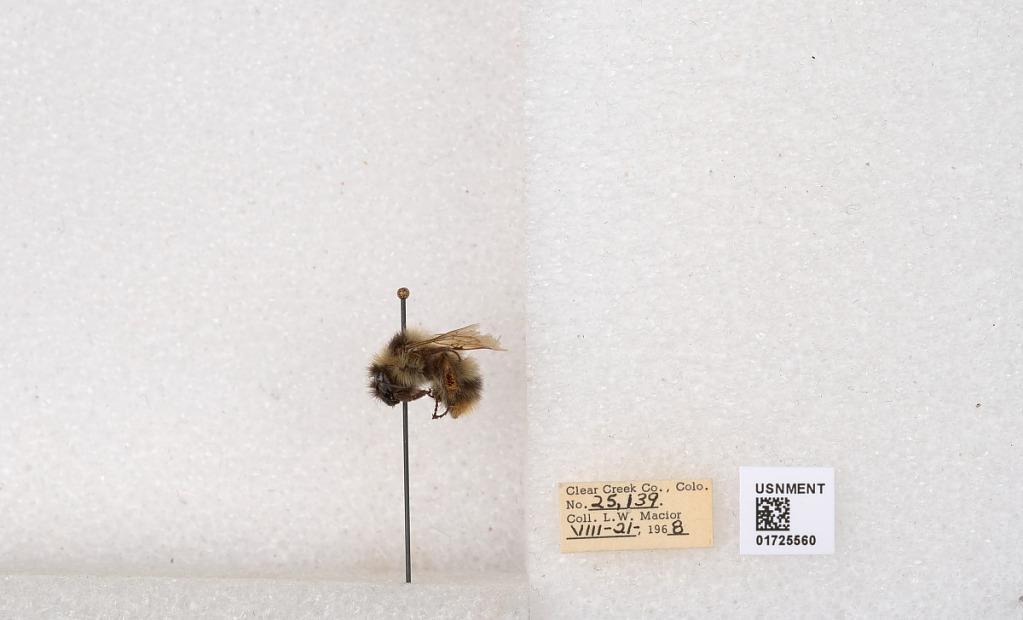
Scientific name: Bombus kirbyellus
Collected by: L. Macior
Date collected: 1968-8-21
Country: United States
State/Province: Colorado
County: Clear Creek
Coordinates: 39.6891, -105.644